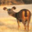
Label: deer